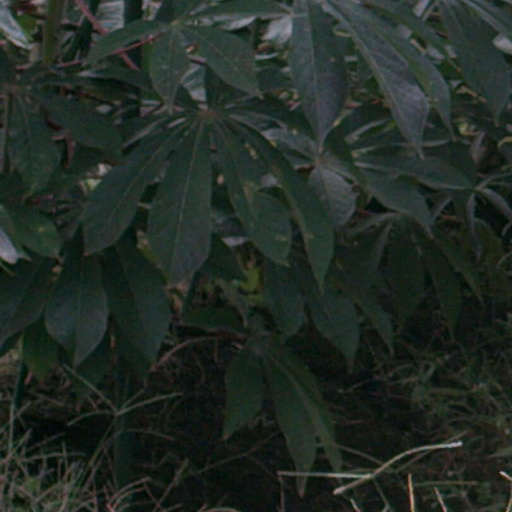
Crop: cassava